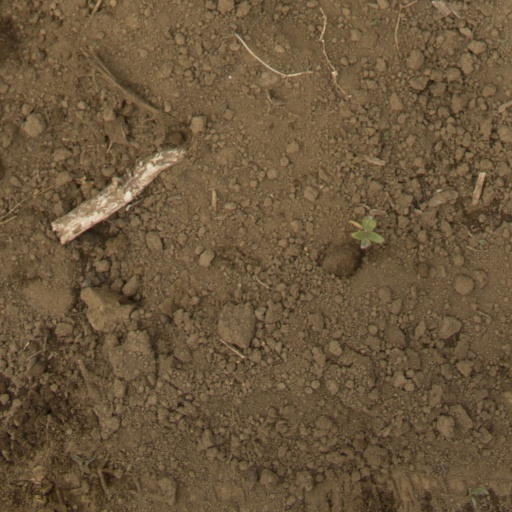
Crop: Jerusalem artichoke